Kishore filmography

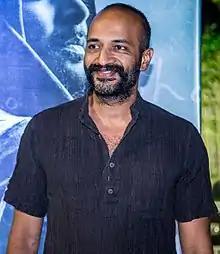
Kishore at "Yaar Ivan" audio launch

Kishore is an Indian actor who predominantly works in Kannada, Tamil, and Telugu films, in addition to a few Malayalam and Hindi films